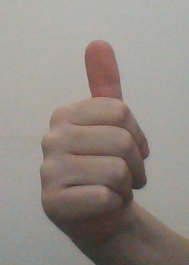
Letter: aleff